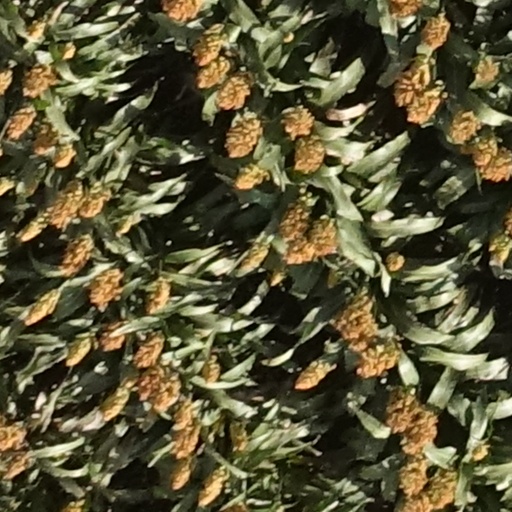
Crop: sorghum